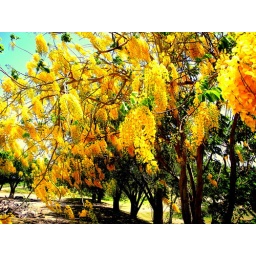
yellow tree in the spring